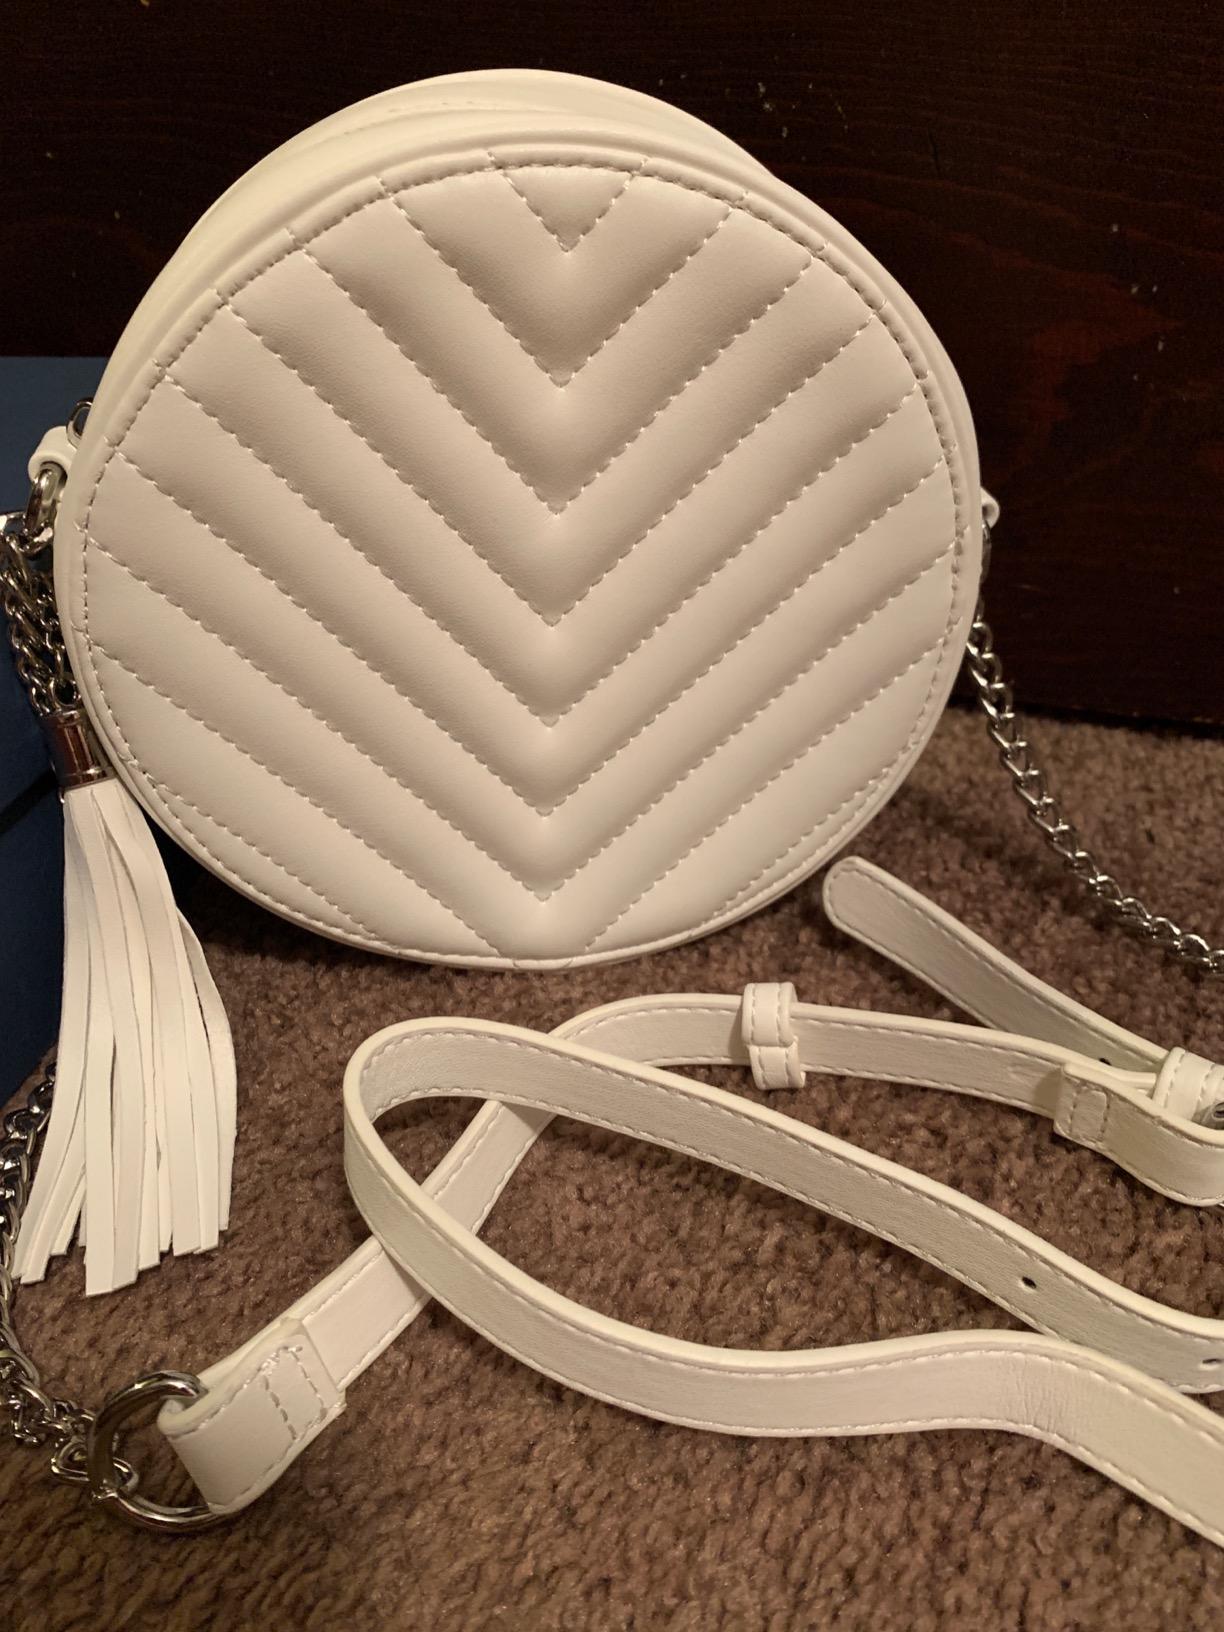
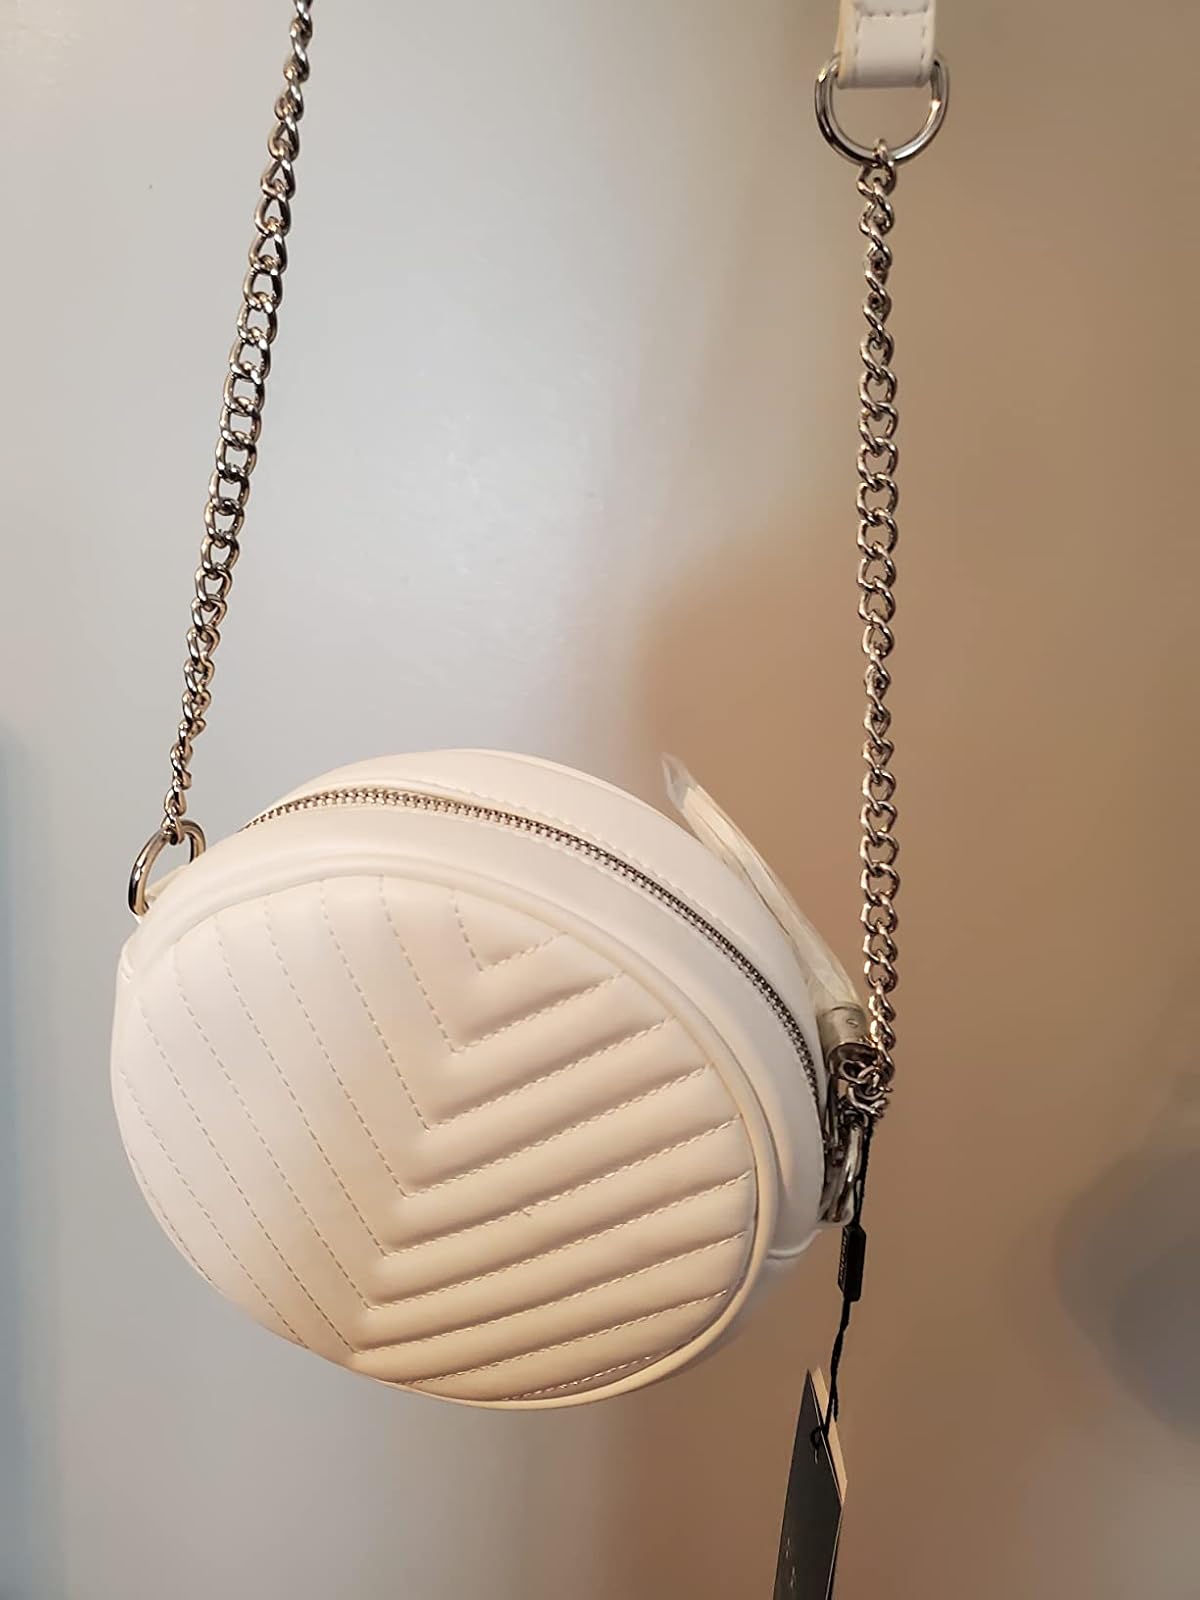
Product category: accessories_handbag
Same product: yes